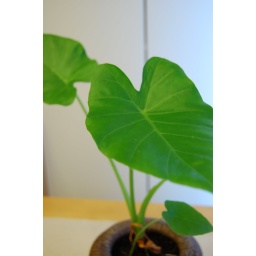
my plant in my house